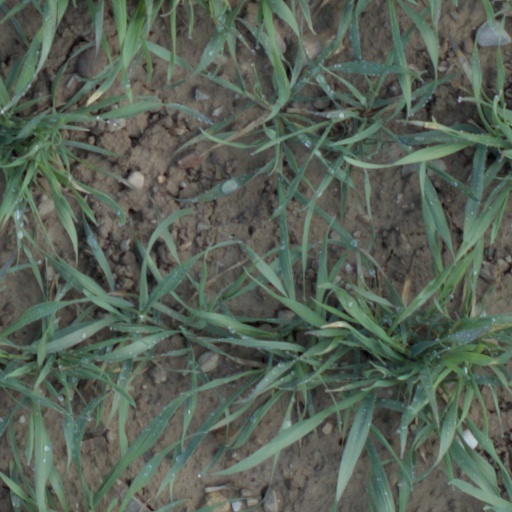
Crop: wheat